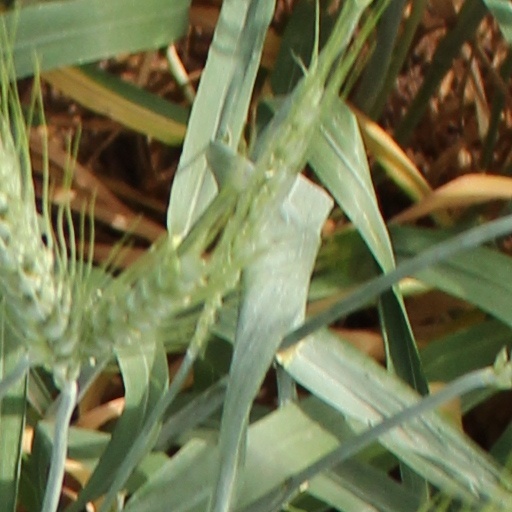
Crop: wheat